Squadron 992

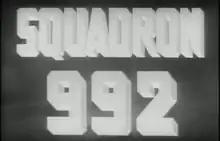
Title frame

Squadron 992 is a 23-minute 1940 British propaganda film produced by the General Post Office GPO Film Unit of the British Ministry of Information and re-distributed by the National Film Board of Canada (NFB) as part of their wartime "Canada Carries On" series. The film was directed by Harry Watt and produced by Alberto Cavalcanti. "Squadron 992" describes the training and operations in 1940 of No. 992 (Barrage Balloon) Squadron RAF, a Royal Air Force (RAF) barrage balloon unit stationed in the United Kingdom. The film's French version title was "Escadrille 992".